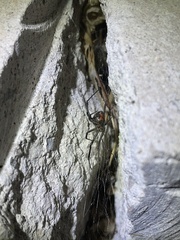
Species: Lactrodectus_hesperus